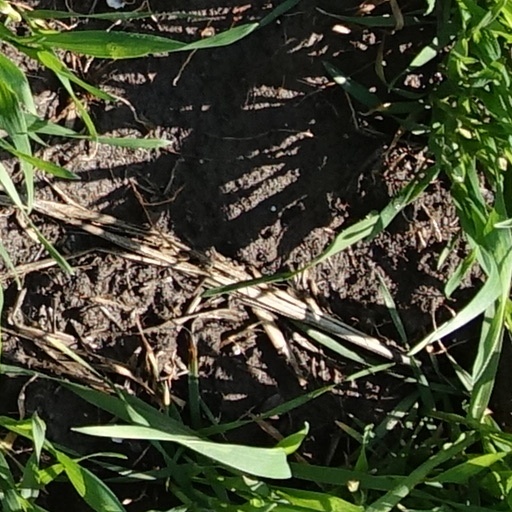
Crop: wheat